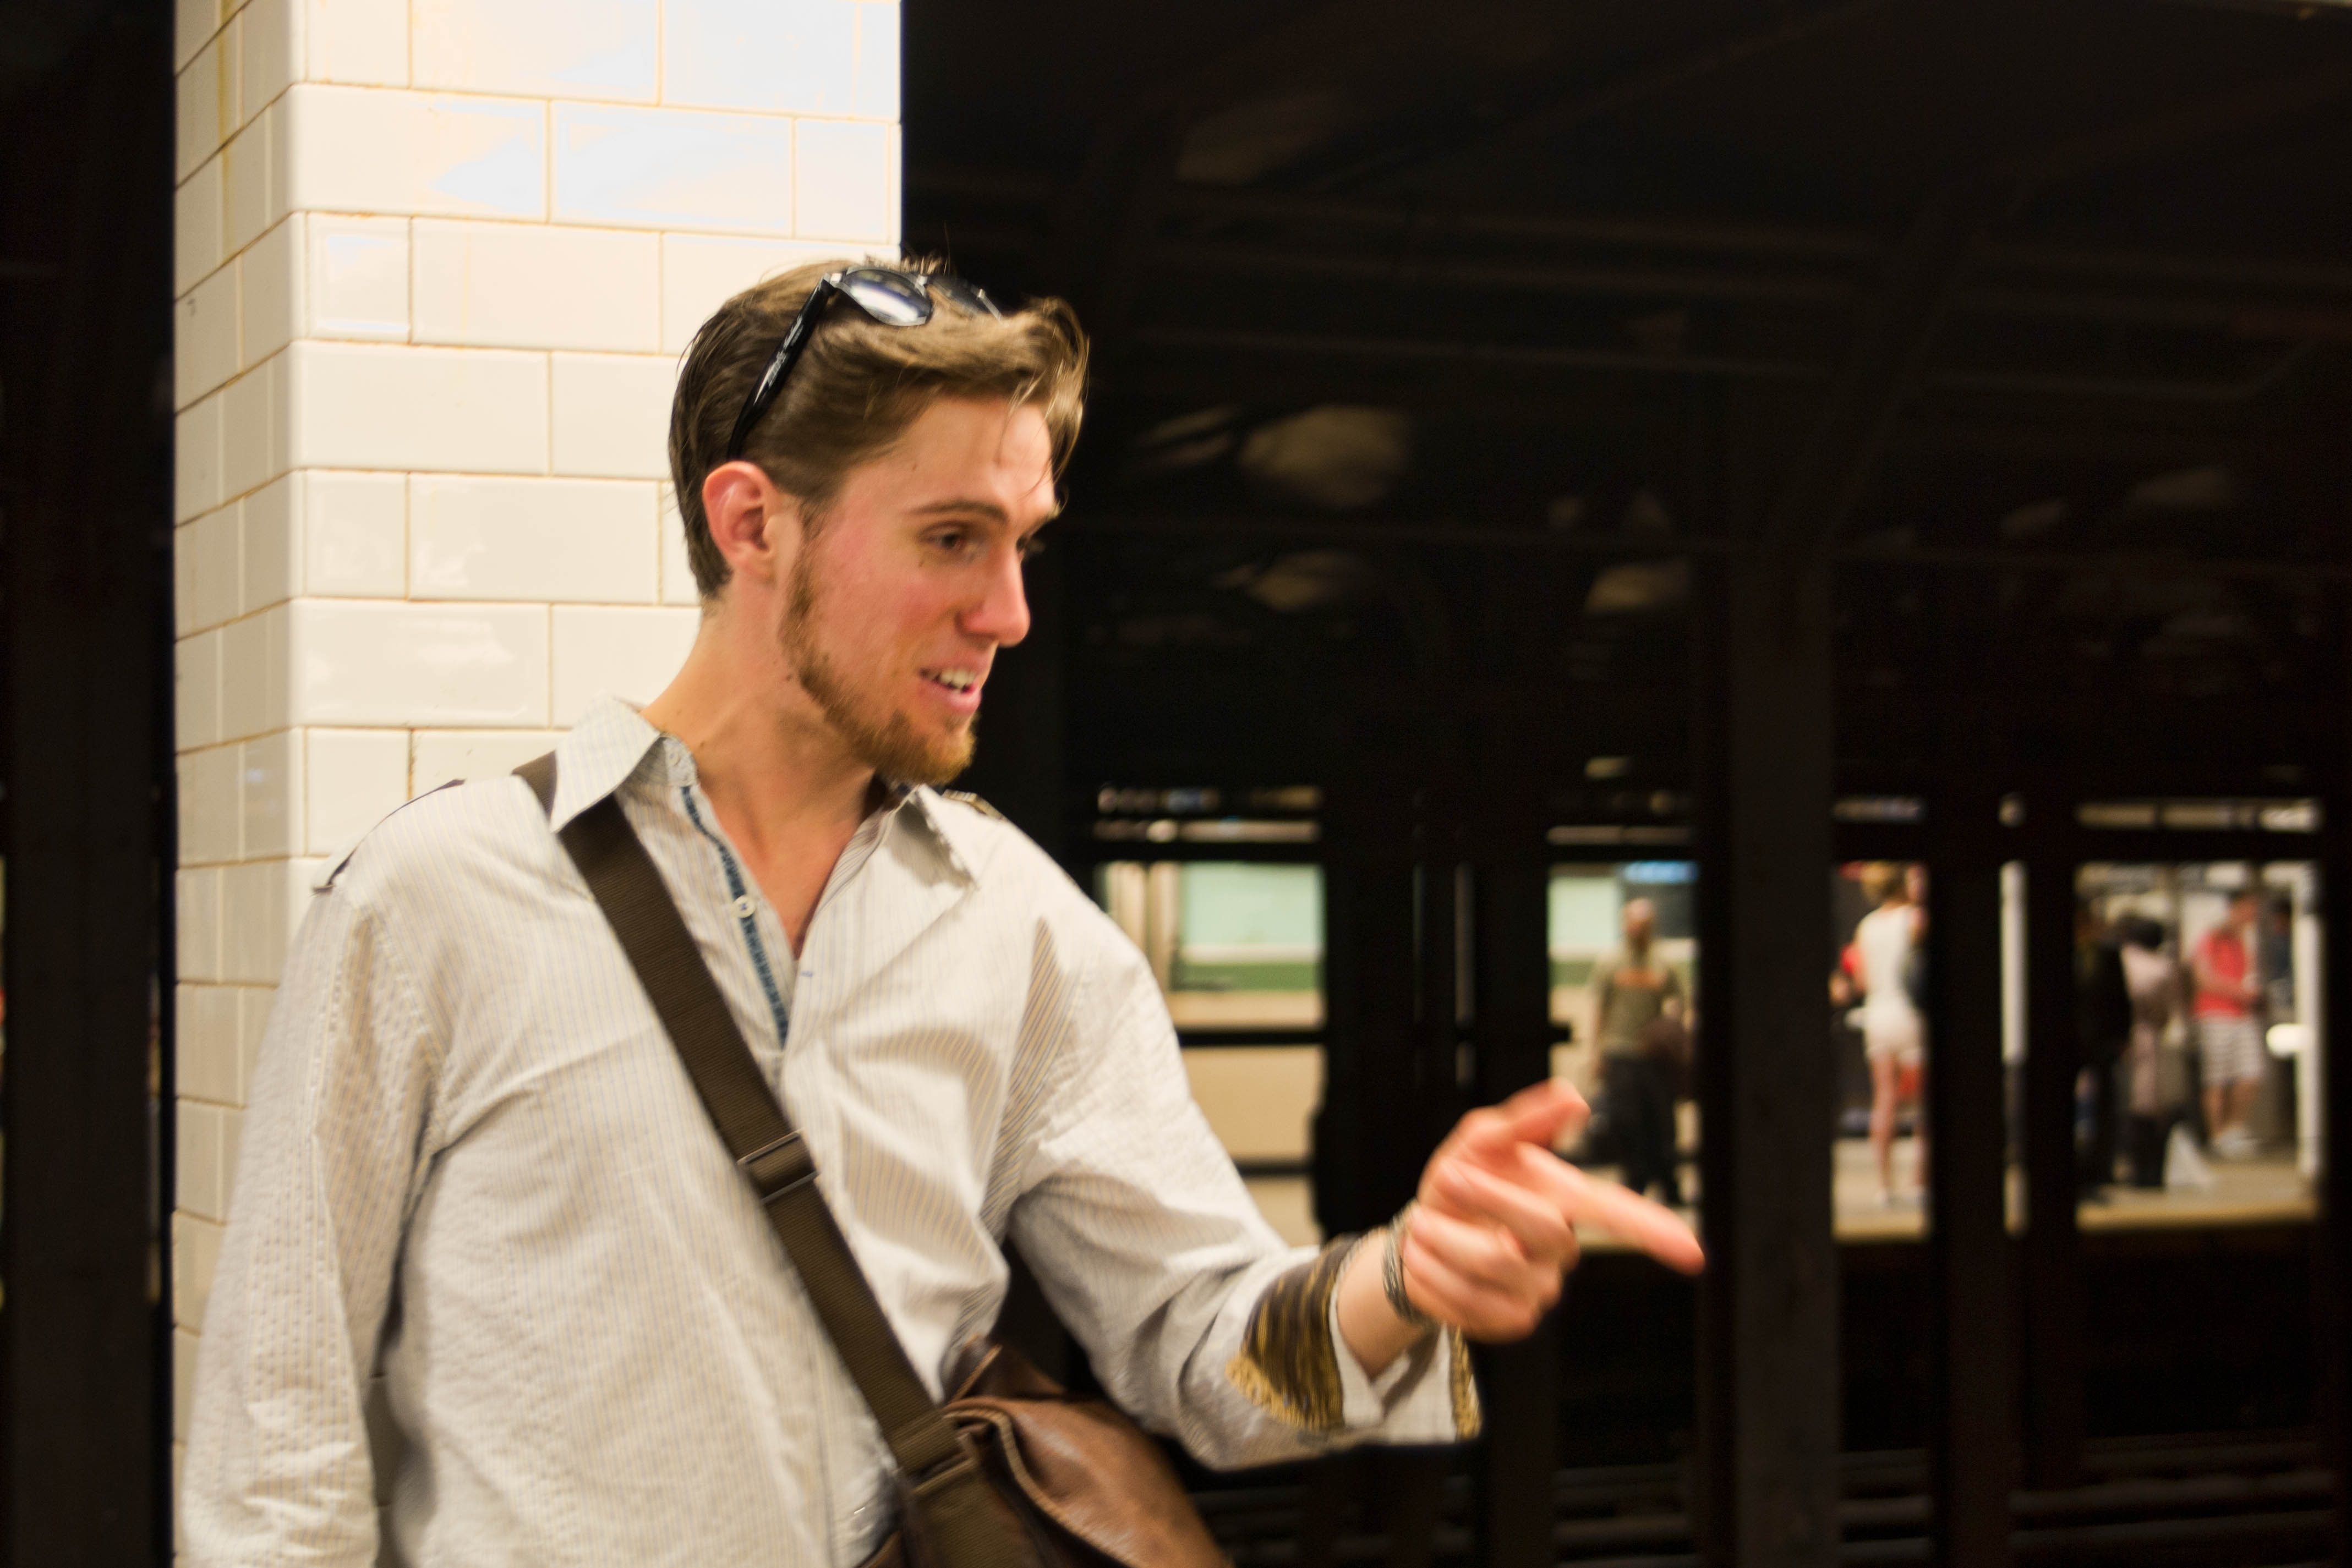
manhattan, streetphotography, newyork